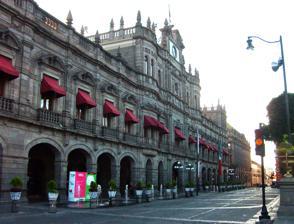
Building: Municipal Hall of Puebla
Country: Mexico
Year built: 1906
Building in Puebla, Mexico Municipal Hall of Puebla General information Town or city Puebla , Puebla Country Mexico Coordinates 19°2′38″N 98°11′51″W / 19.04389°N 98.19750°W / 19.04389; -98.19750 Design and construction Architect(s) Charles T. S. Hall The Municipal Hall of Puebla is a building in Puebla 's historic centre , in the Mexican state of Puebla . External links Media related to Municipal Hall of Puebla City at Wikimedia Commons Authority control databases VIAF This article about a Mexican building or structure is a stub . You can help Wikipedia by expanding it . v t e